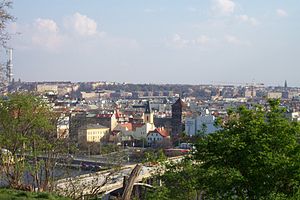
Nové Město
Udsigt over Nové Město
Nové Město er en bydel i Prag beliggende i en halvbue øst og syd for Staré Město. Mod syd støder den op til en anden tidligere selvstændig by, Vyšehrad, fulgt af, mod sydøst og videre opad, bydelene Vinohrady og Žižkov.